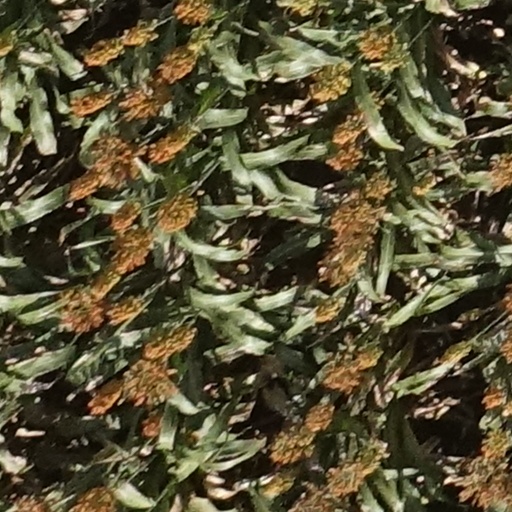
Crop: sorghum